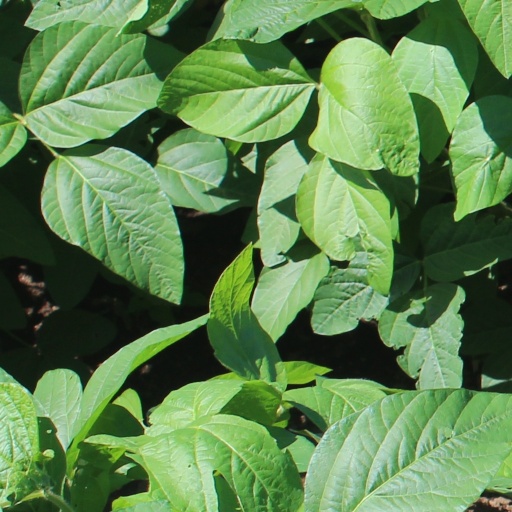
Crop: soybean